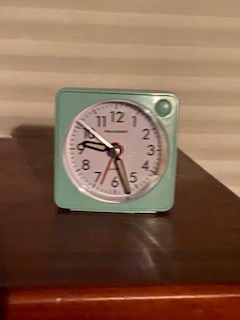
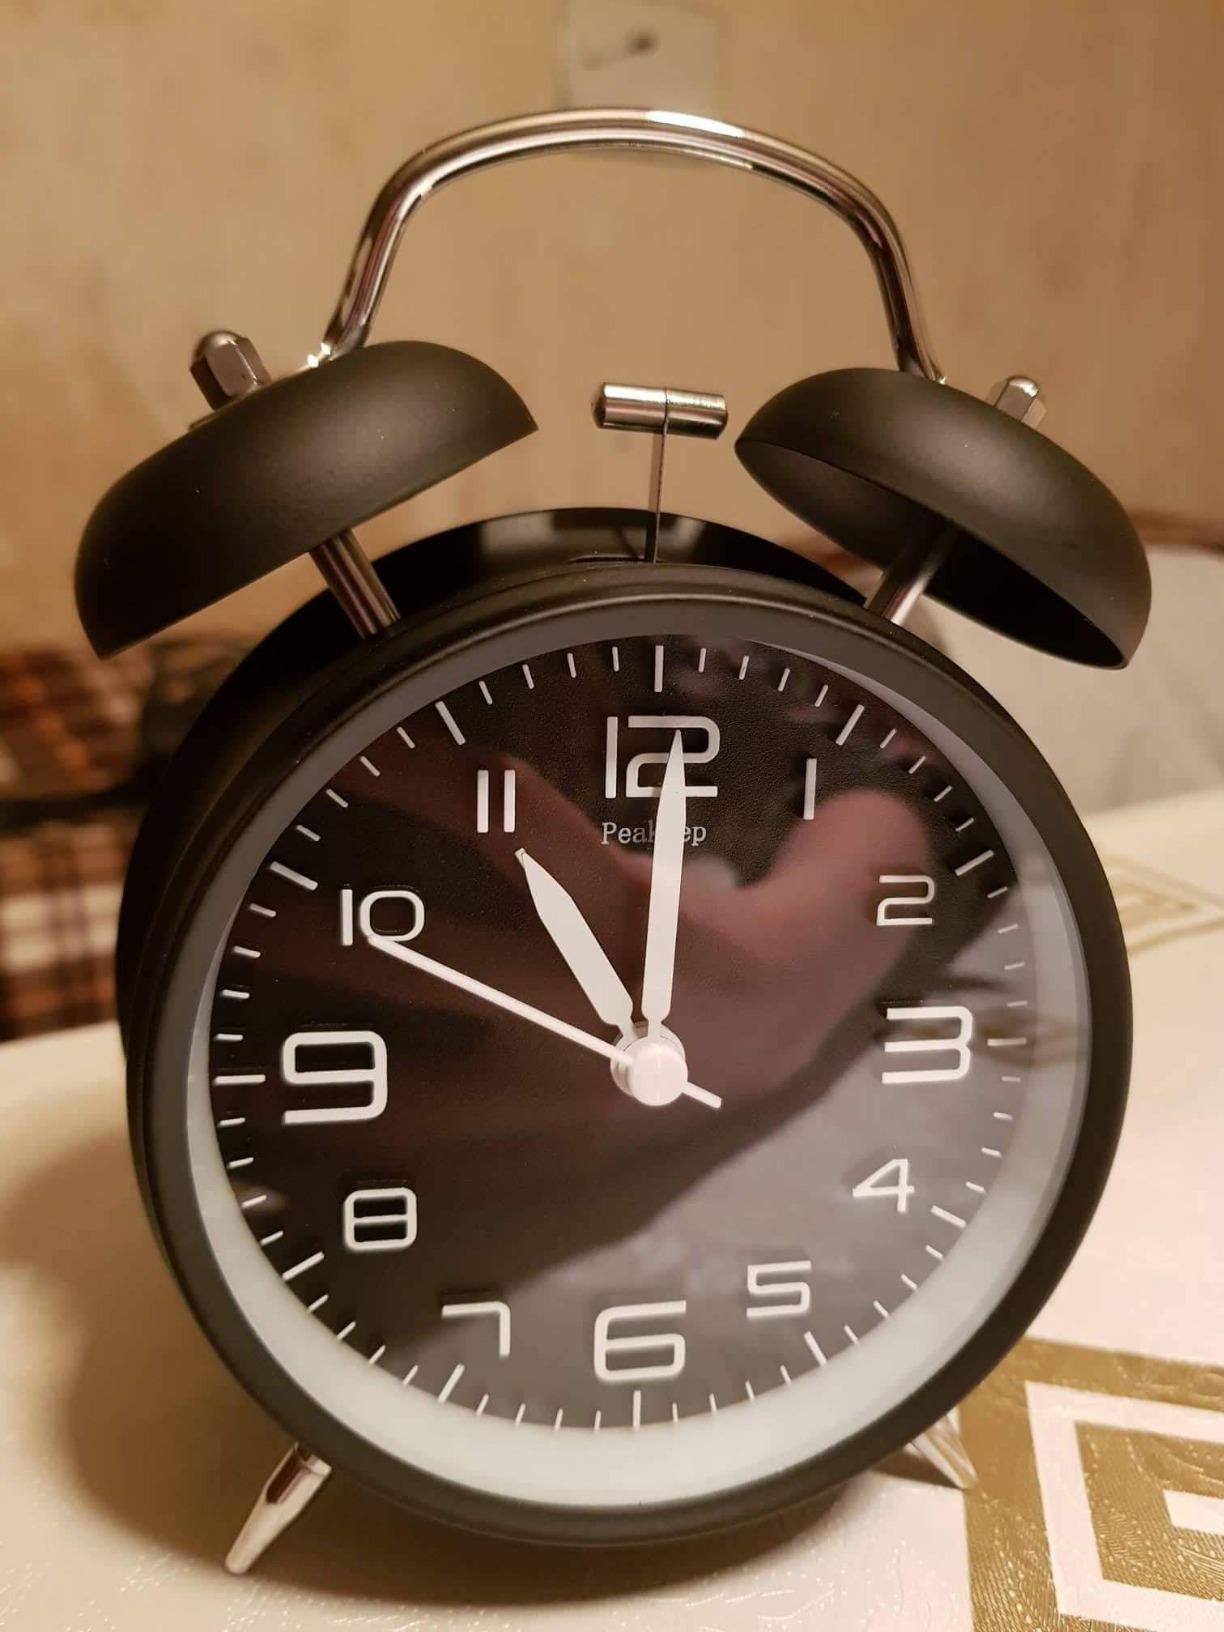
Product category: clock
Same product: no